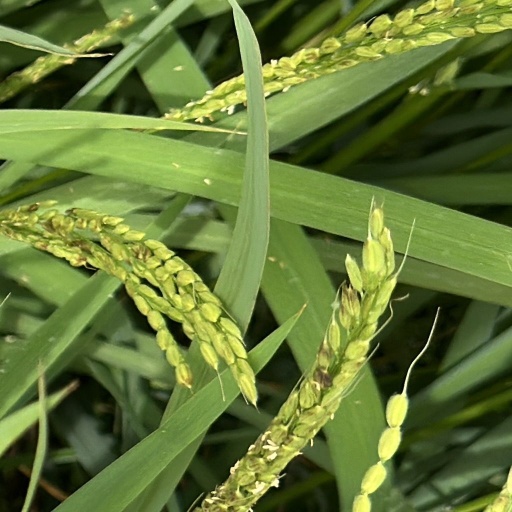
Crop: rice